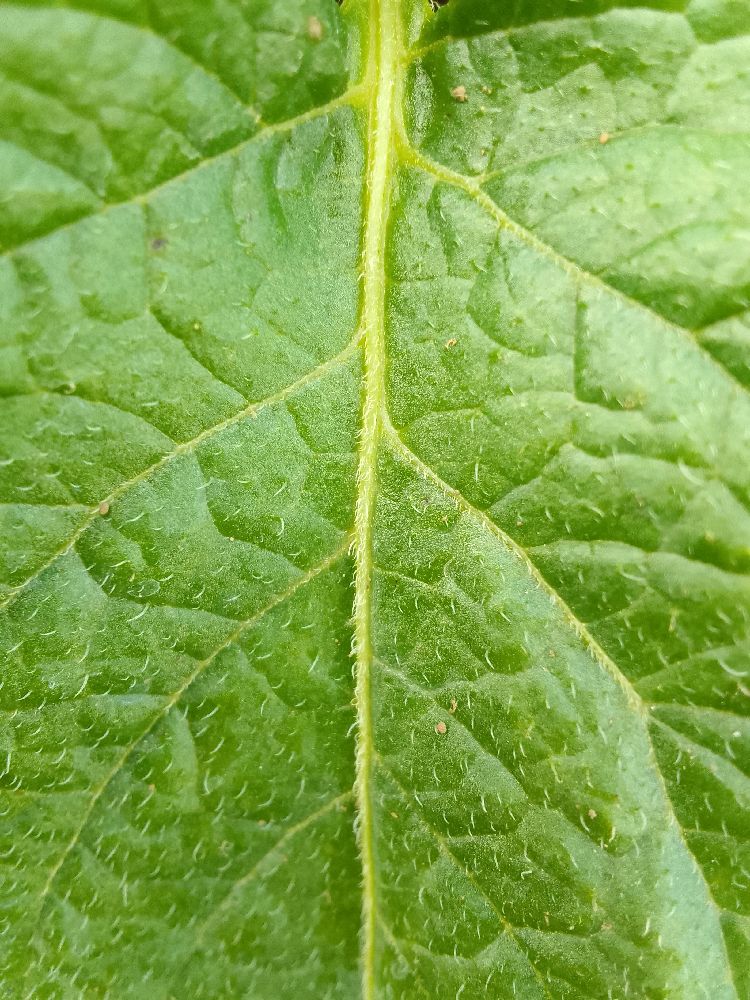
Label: Healthy